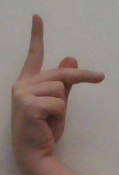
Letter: dha